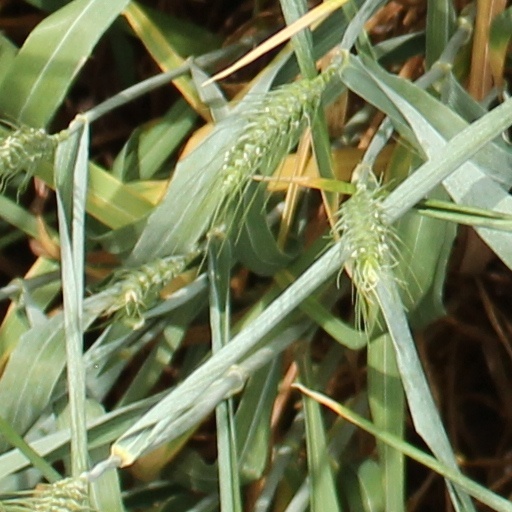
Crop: wheat